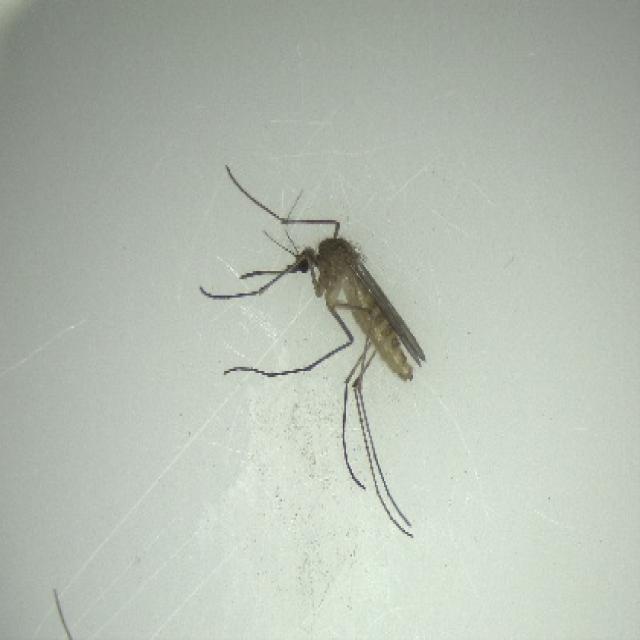
Species: culex_pipiens